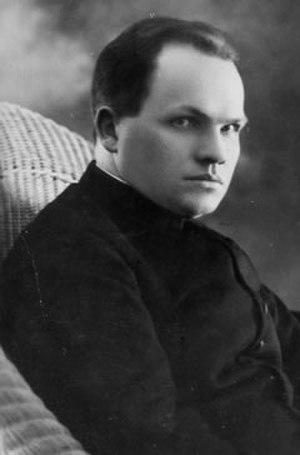
Antoni Leszczewicz est un prêtre polonais de la congrégation des Marianistes de l’Immaculée Conception qui a été déclaré bienheureux en 1999.